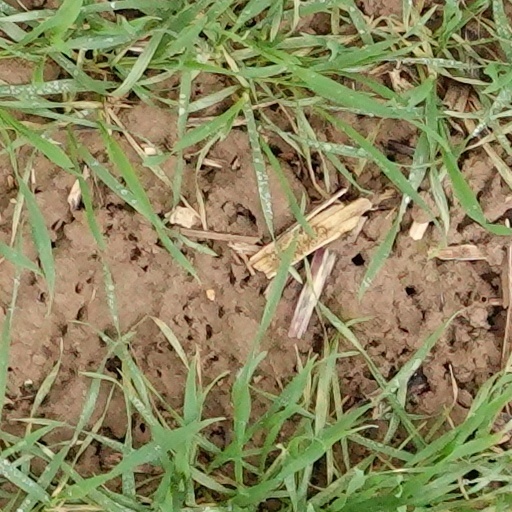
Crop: wheat